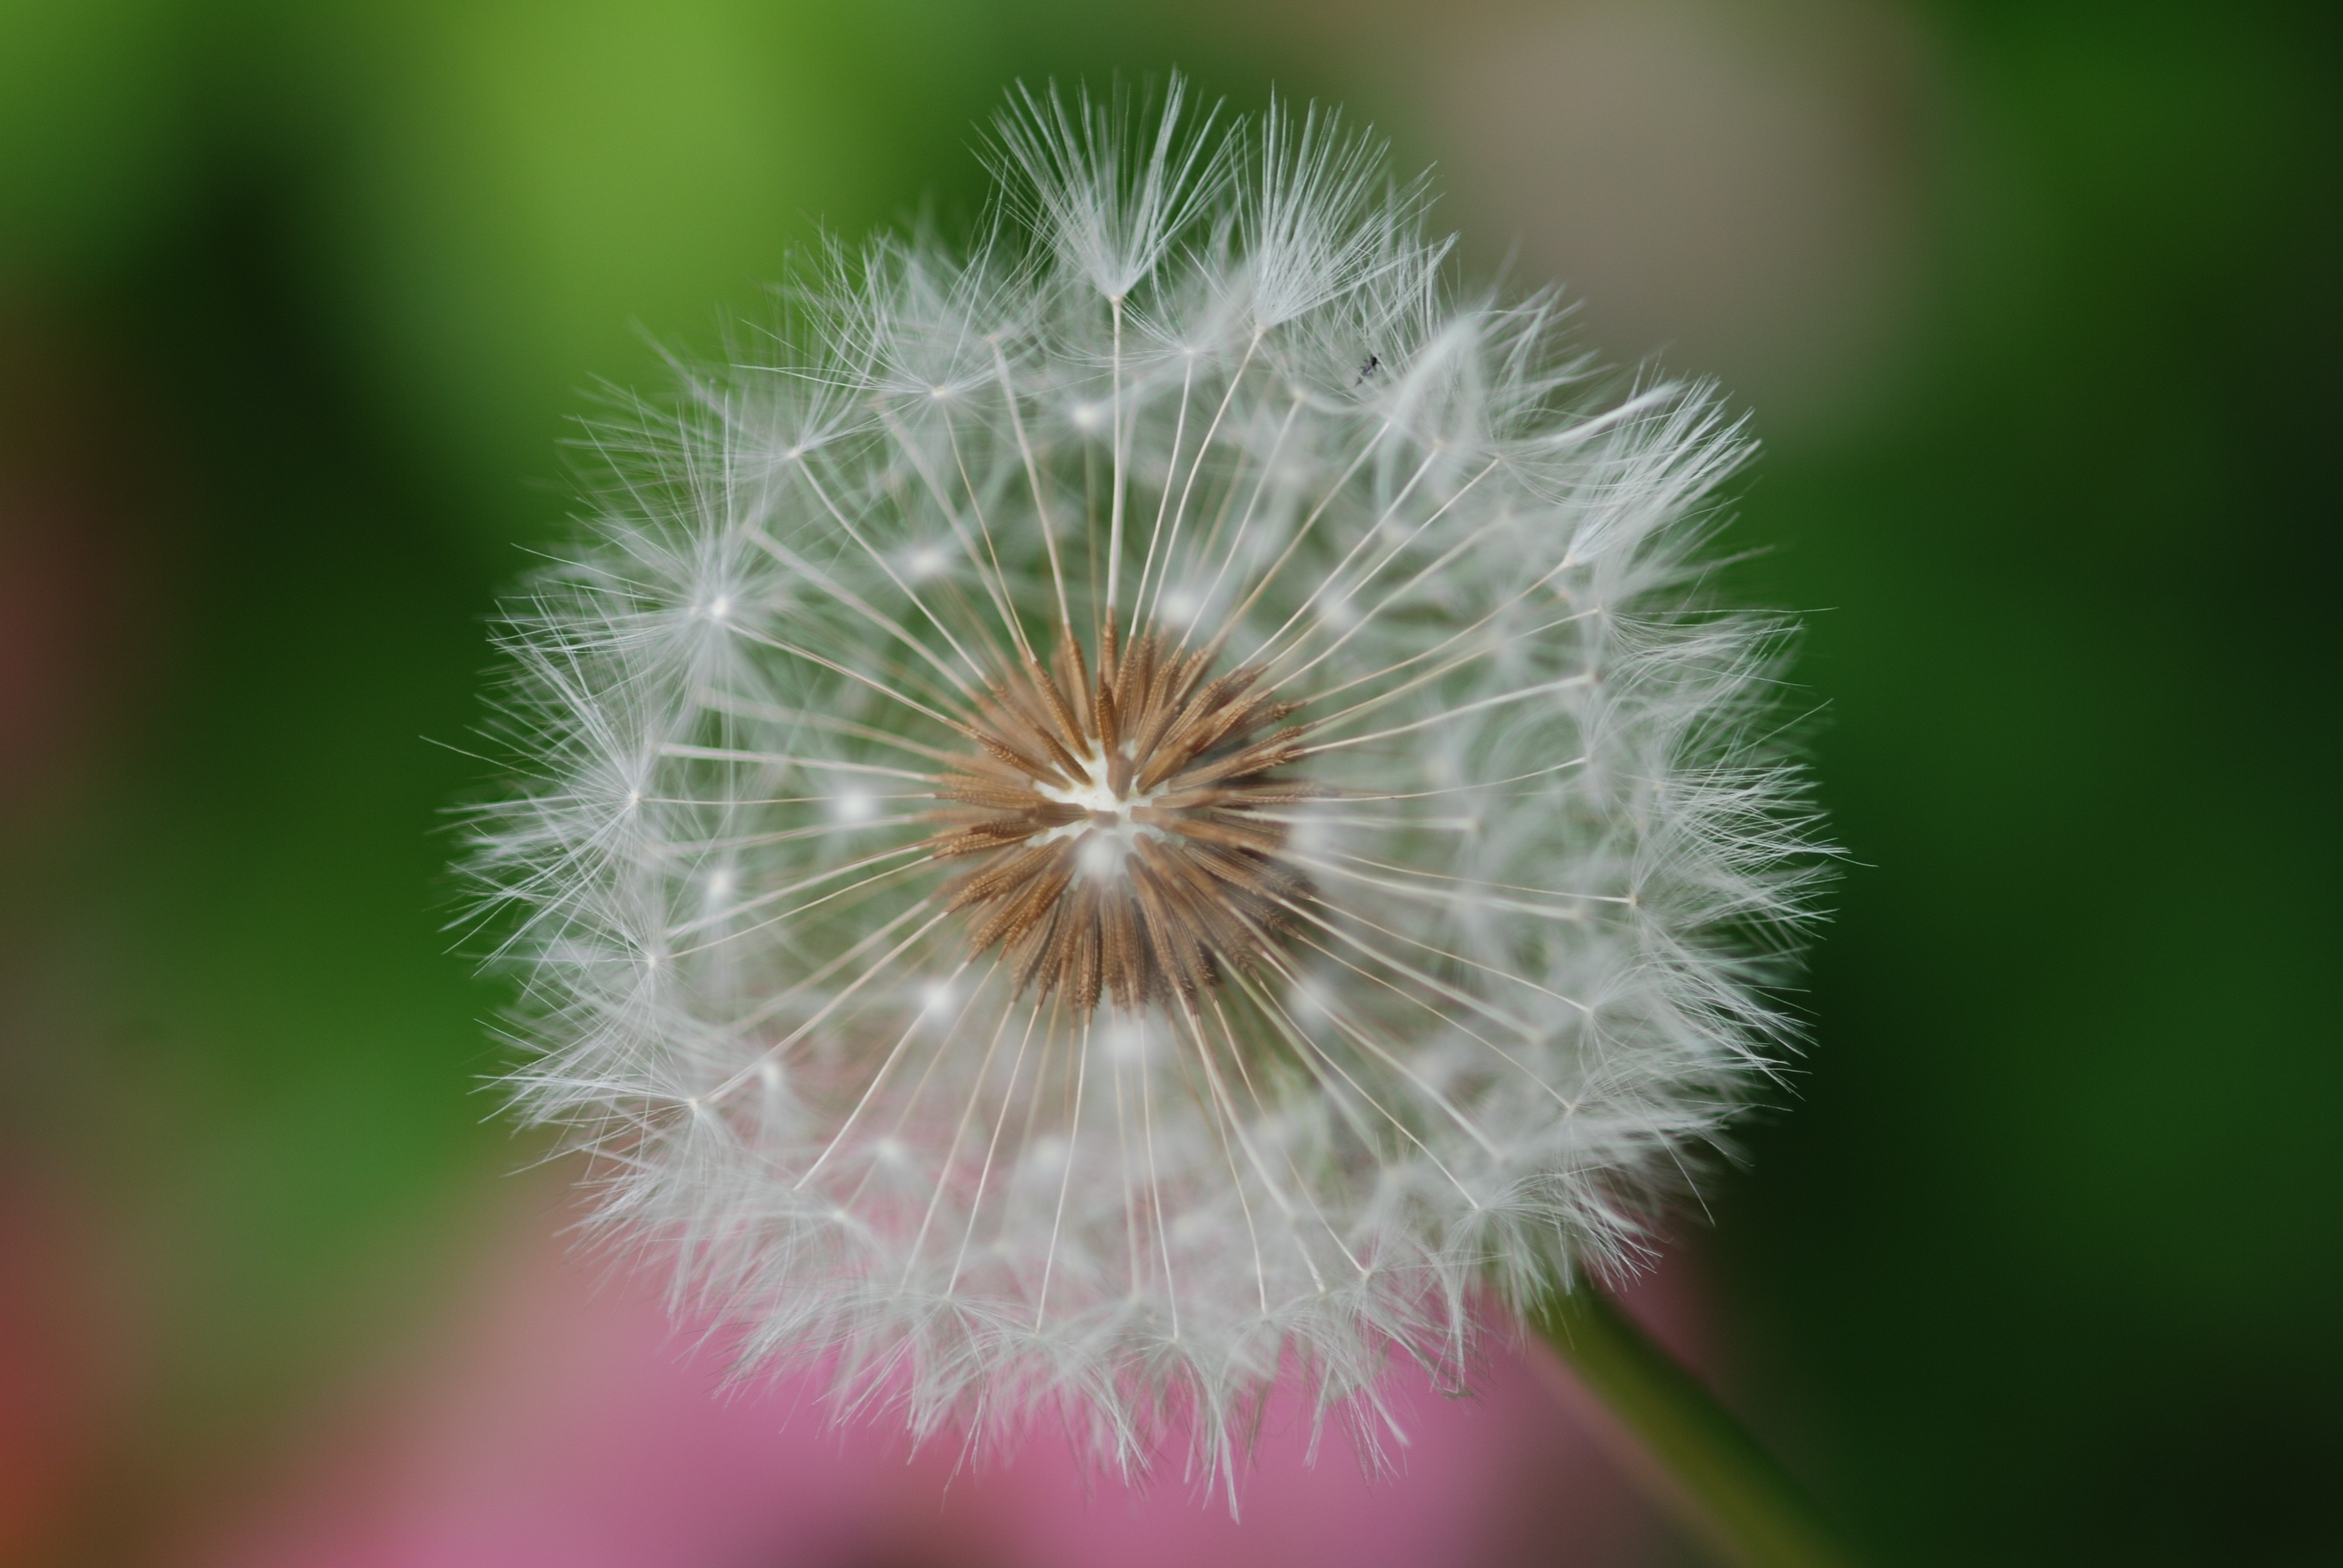
nature, grass, plant, white, photography, dandelion, flower, petal, spring, green, natural, botany, flora, wildflower, close up, fluff, drop of water, macro photography, crystal clear, flowering plant, daisy family, plant stem, land plant